Italy at the 2013 World Championships in Athletics

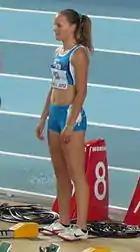
Veronica Borsi 12.76 in 100 m hs, new Italian record and "standard A".

IAAF entry Standards, to be reach from 1 October 2012 to 29 July 2013 and from 1 January 2012 (10,000 m, Marathon, Race Walks,